Armenian Cypriots

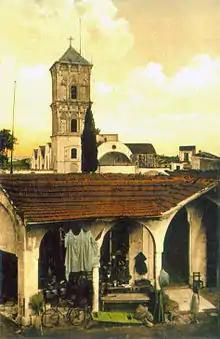
Saint Lazarus' basilica in Larnaca

After the purchase of Cyprus by titular Frankish King of Jerusalem Guy de Lusignan in 1192, in his attempt to establish a western-type feudal kingdom, the latter sent emissaries to Europe, Cilicia and the Levant, resulting in a massive immigration of Armenians and other peoples. Because of their proximity, their commercial ties and a series of royal and nobility marriages, the Kingdom of Cyprus and the Kingdom of Cilicia became inextricably linked. In the subsequent centuries, thousands of Cilician Armenians sought refuge in Cyprus fleeing the Muslim attacks such as the Fall of Antioch. Cyprus became now the easternmost bulwark of Christianity; in 1441 the authorities of Famagusta invited Armenians from Cilicia to settle there. The Fall of Sis in April 1375 put an end to the Armenian Kingdom of Cilicia; its last King, Levon V, was granted safe passage to Cyprus. Although the Egyptian Mamelukes had taken over Cilicia, they were unable to maintain their hold on it; Turkic tribes eventually made their way to the region and established themselves there, leading to the conquest of Cilicia by Tamerlane. As a result, 30,000 Armenians left Cilicia in 1403 and settled in Cyprus, which continued to be ruled by the Lusignan dynasty until 1489. During the Frankish and the Venetian Eras, there were Armenian churches in Nicosia, Famagusta, Spathariko. Armenians were amongst the seven most important religious groups in Cyprus, in possession of stores and shops in the ports of Famagusta, Limassol and Paphos, as well as in the capital Nicosia, thus controlling a large segment of commerce. Additionally, Armenian was one of the eleven official languages of the Kingdom of Cyprus. According to chroniclers Leontios Makhairas, Georgios Boustronios and Florio Bustron, the Armenians of Nicosia had their own Prelature and used to live in their own quarter, called "Armenia" or "Armenoyitonia". In Famagusta, a Bishopric was established in the late 12th century and Armenians lived around the Syrian quarter. Historical documents suggest the presence of an important monastic and theological centre there, at which Saint Nerses Lampronatsi is said to have studied.